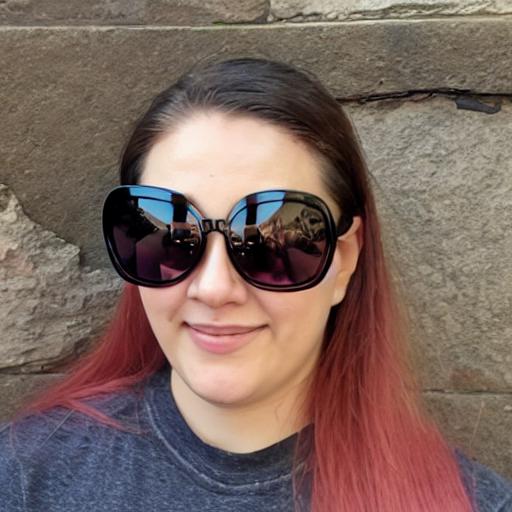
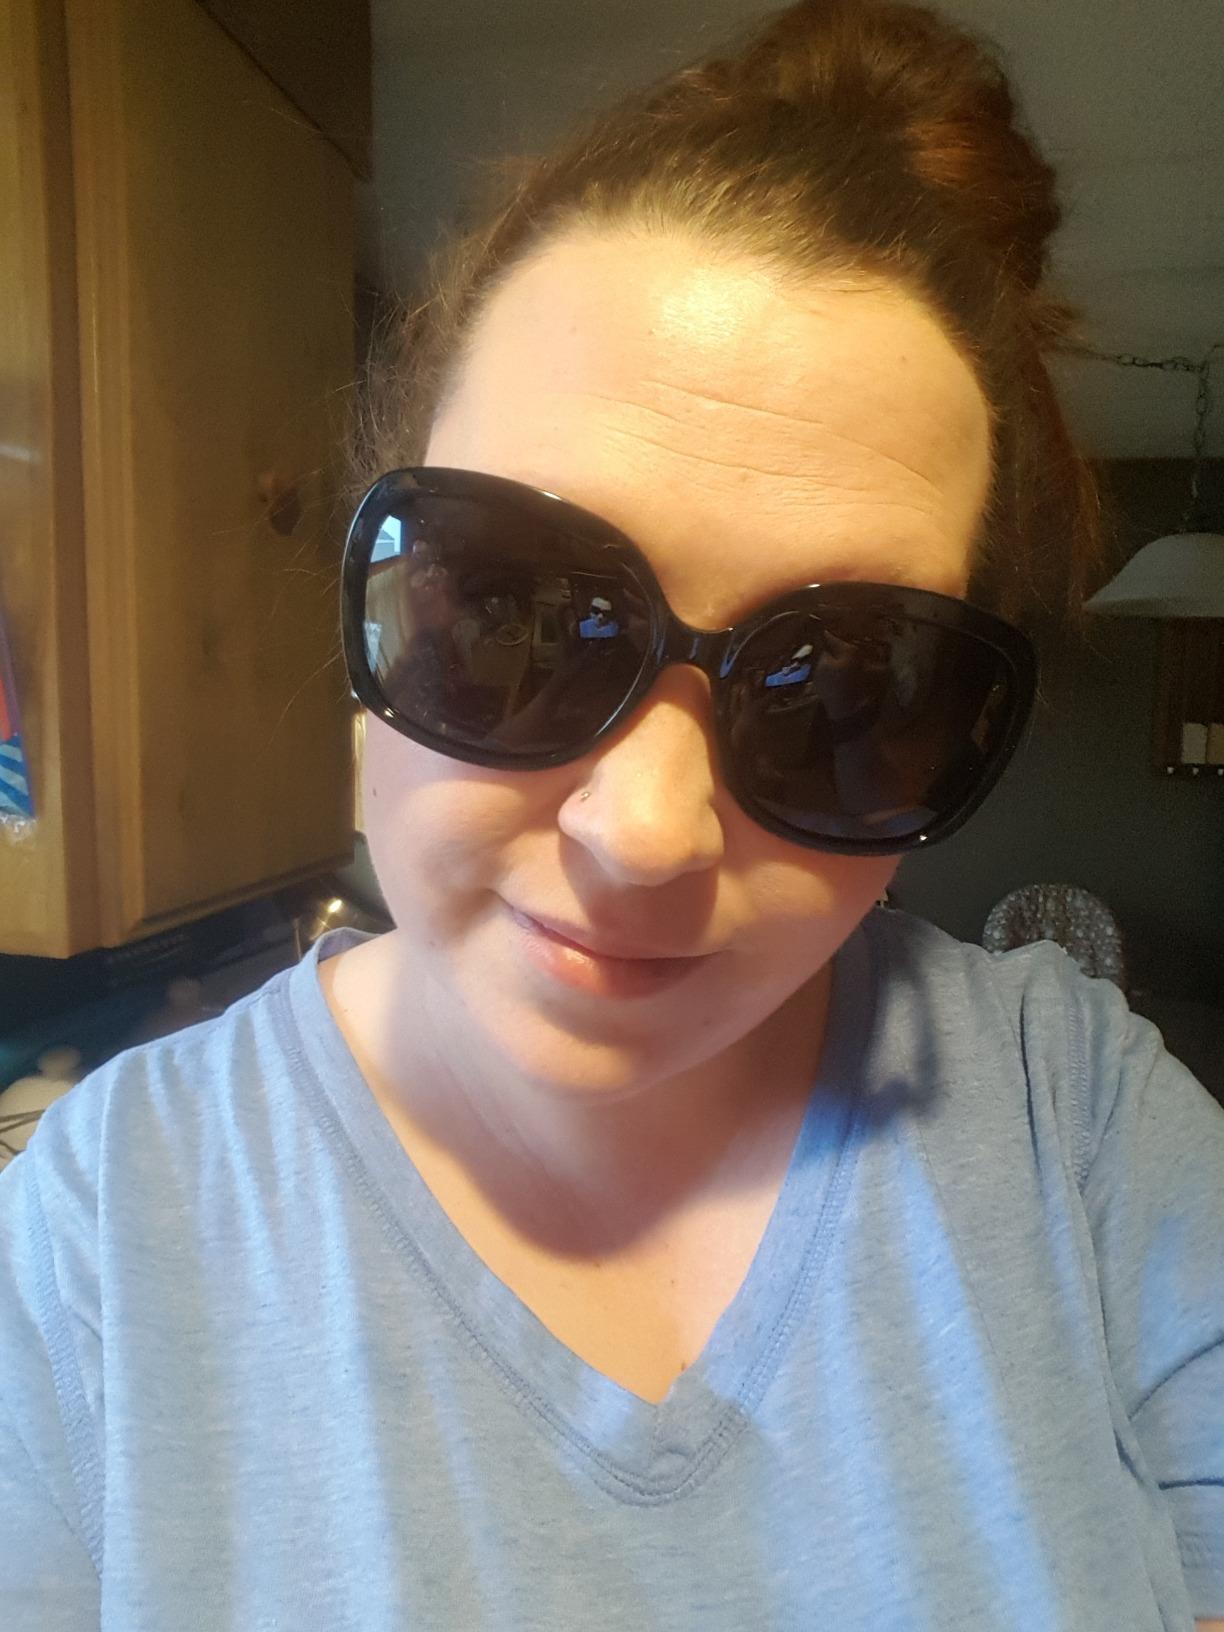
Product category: accessories_sunglasses
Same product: no